Coda (surname)

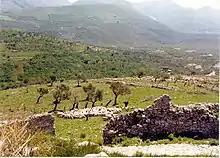
Castle of Avella - Caudium Valley - VII Century

CODA, which means "tail" or "queue", is the Italian equivalent of the Latin CAUDA, and both are surnames currently used in Italy.